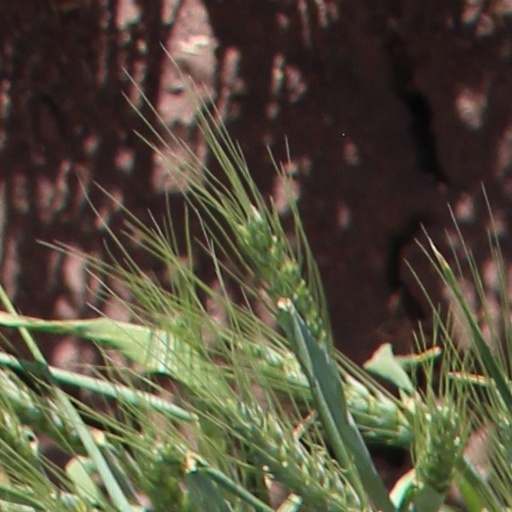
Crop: wheat